Rodolfo Fierro

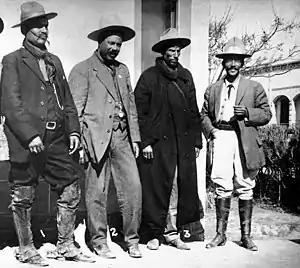
(left to right) General Rodolfo Fierro, Pancho Villa, General Toribio Ortega, Col. Medina

Fierro is most known as Villa's executioner, known as. A 1930 novel "El águila y la serpiente" by Martín Luis Guzmán gives Fierro his nom de guerre. Guzmán describes events following the capture of over 300 Orozquistas soldiers, followers of Pascual Orozco. The captured soldiers were led into a large field with Fierro on one end, and a wall on the other. They were informed, if they were to reach the opposite end and climb over the wall they would be allowed to continue on free. In groups of ten the captured men were set out to run, Fierro alone firing his pistol at them as they ran, his soldiers handing him fresh pistols to continue firing without delay. One captive is noted as making it over the wall and to freedom, only after Fierro stopped to massage an achy trigger finger. The shooting went on for two hours.